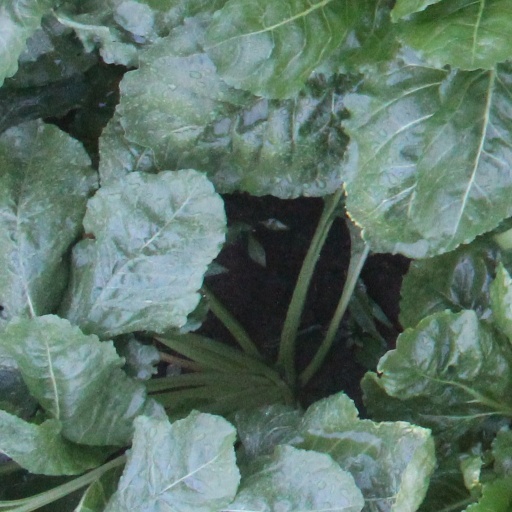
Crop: sugar beet